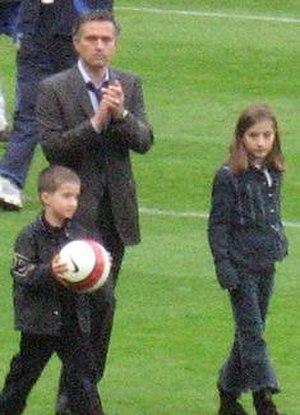
José Mourinho, de son nom complet José Mário dos Santos Mourinho Félix et né le 26 janvier 1963 à Setúbal, est un entraîneur de football portugais. Il dirige actuellement l'équipe du Tottenham Hotspur FC.